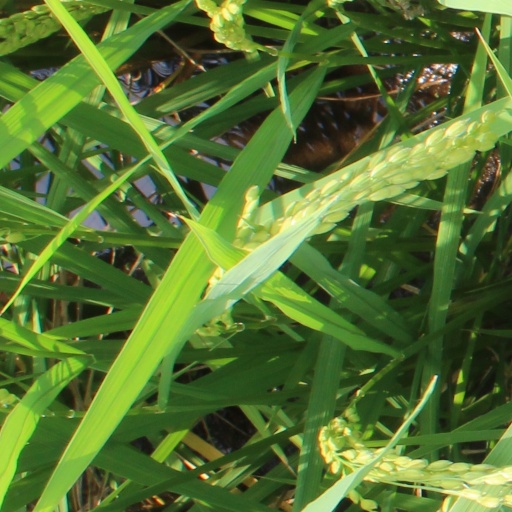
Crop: rice